School Days (1921 film)

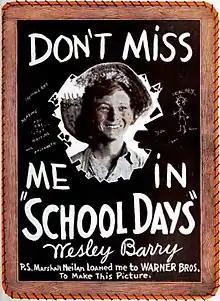
Advertisement

School Days is a 1921 American comedy film directed by William Nigh, written by Walter DeLeon, Hoey Lawlor and William Nigh, and starring Wesley Barry, George Lessey, Nellie Parker Spaulding, Margaret Seddon, Arline Blackburn, and J.H. Gilmour. It was released by Warner Bros. on December 25, 1921 and was Warner's biggest grossing film until "The Sea Beast" in 1926.